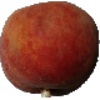
Label: Peach 1